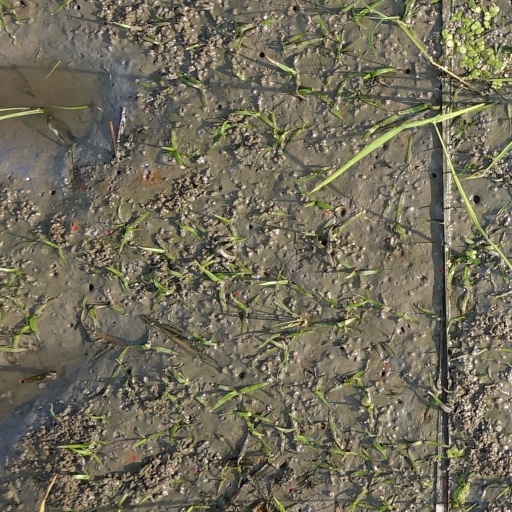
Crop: rice